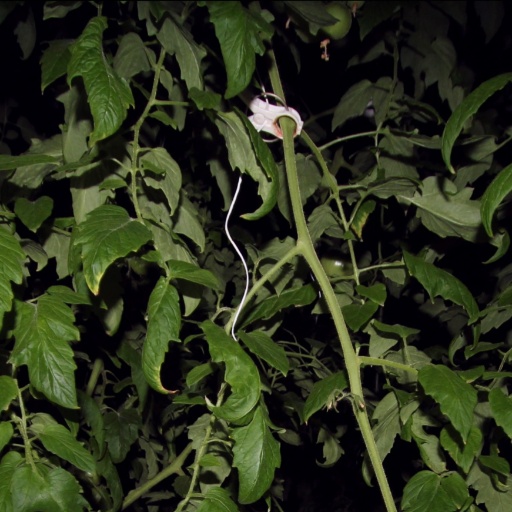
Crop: tomato